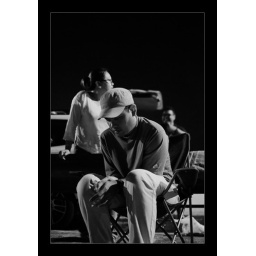
Fuzzyfish trying to bear the pain after being stung by a fish